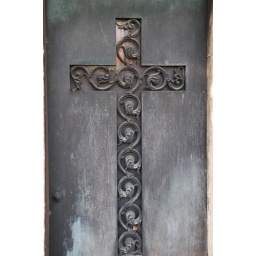
Floral ironwork cross panel in mausoleum door